HaZvi

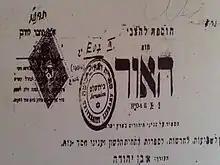
"HaOr" front page

The paper was banned by the Ottoman government during the First World War due to its proposals for a Jewish homeland.